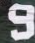
Number: 9